Caner Erkin

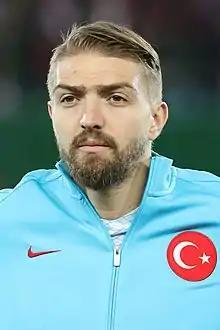
Erkin with Turkey in 2016

Caner Erkin (born 4 October 1988) is a Turkish professional footballer who plays as a left-back for Süper Lig club Eyüpspor.